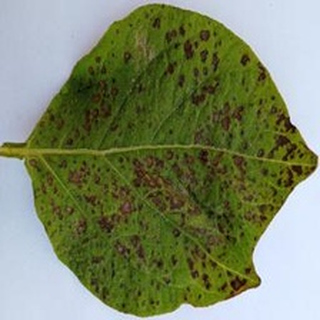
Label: potato_early_blight